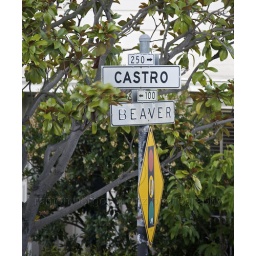
The most photographed street sign in San Francisco